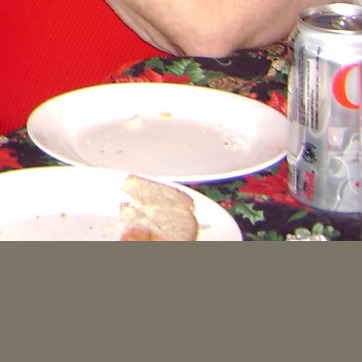
Material: ceramic